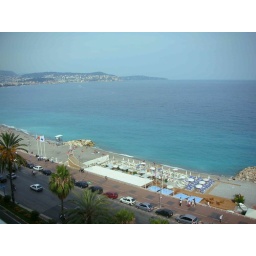
The view from the roof of the hotel shows the beach and the city center and harbor in the distance.